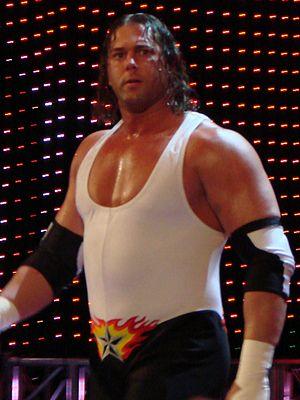
Christopher Eric Harris est un catcheur américain.